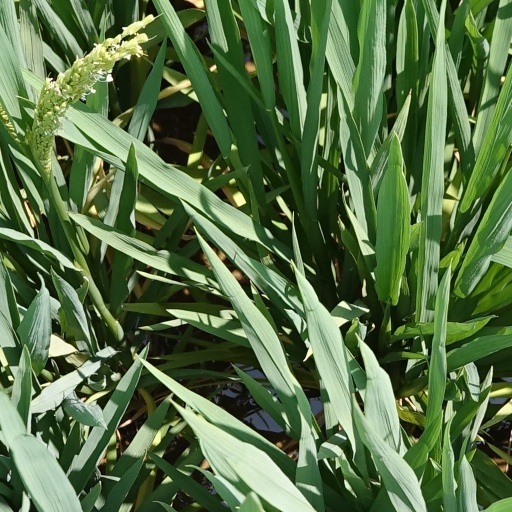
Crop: rice